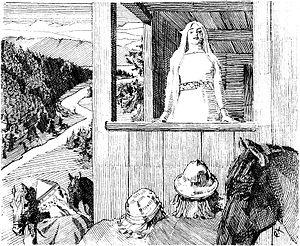
Gyda Eiriksdottir de Hordaland est une reine de Norvège semi légendaire de l'époque
Ceci est une liste des reines consorts de Norvège. Cette liste couvre une longue période durant laquelle le rôle de ces épouses a beaucoup changé. Chaque reine a ainsi eu un parcours différent, qui alla même jusqu'à celui de gouverner le pays ou bien d'exercer le rôle de régente. Le mariage avec le roi de Norvège répondait le plus souvent à des alliances politiques. Il fut ainsi interdit pendant longtemps au roi d'épouser une roturière. En raison de l'union avec le Danemark et la Suède, les reines d'entre 1380 et 1814 étaient aussi reine du Danemark et les reines d'entre 1814 et 1905 reines de Suède.